Organ concertos, Op. 4 (Handel)

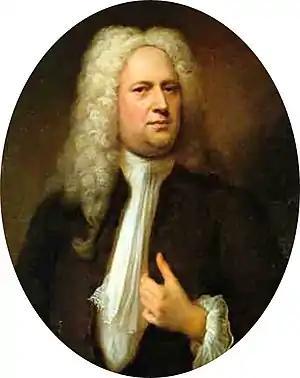
George Frideric Handel, by Balthasar Denner (1733)

The Handel organ concertos, Op. 4, HWV 289–294, are six organ concertos for chamber organ and orchestra composed by George Frideric Handel in London between 1735 and 1736 and published in 1738 by the printing company of John Walsh. Written as interludes in performances of oratorios in Covent Garden, they were the first works of their kind for this combination of instruments and served as a model for later composers.